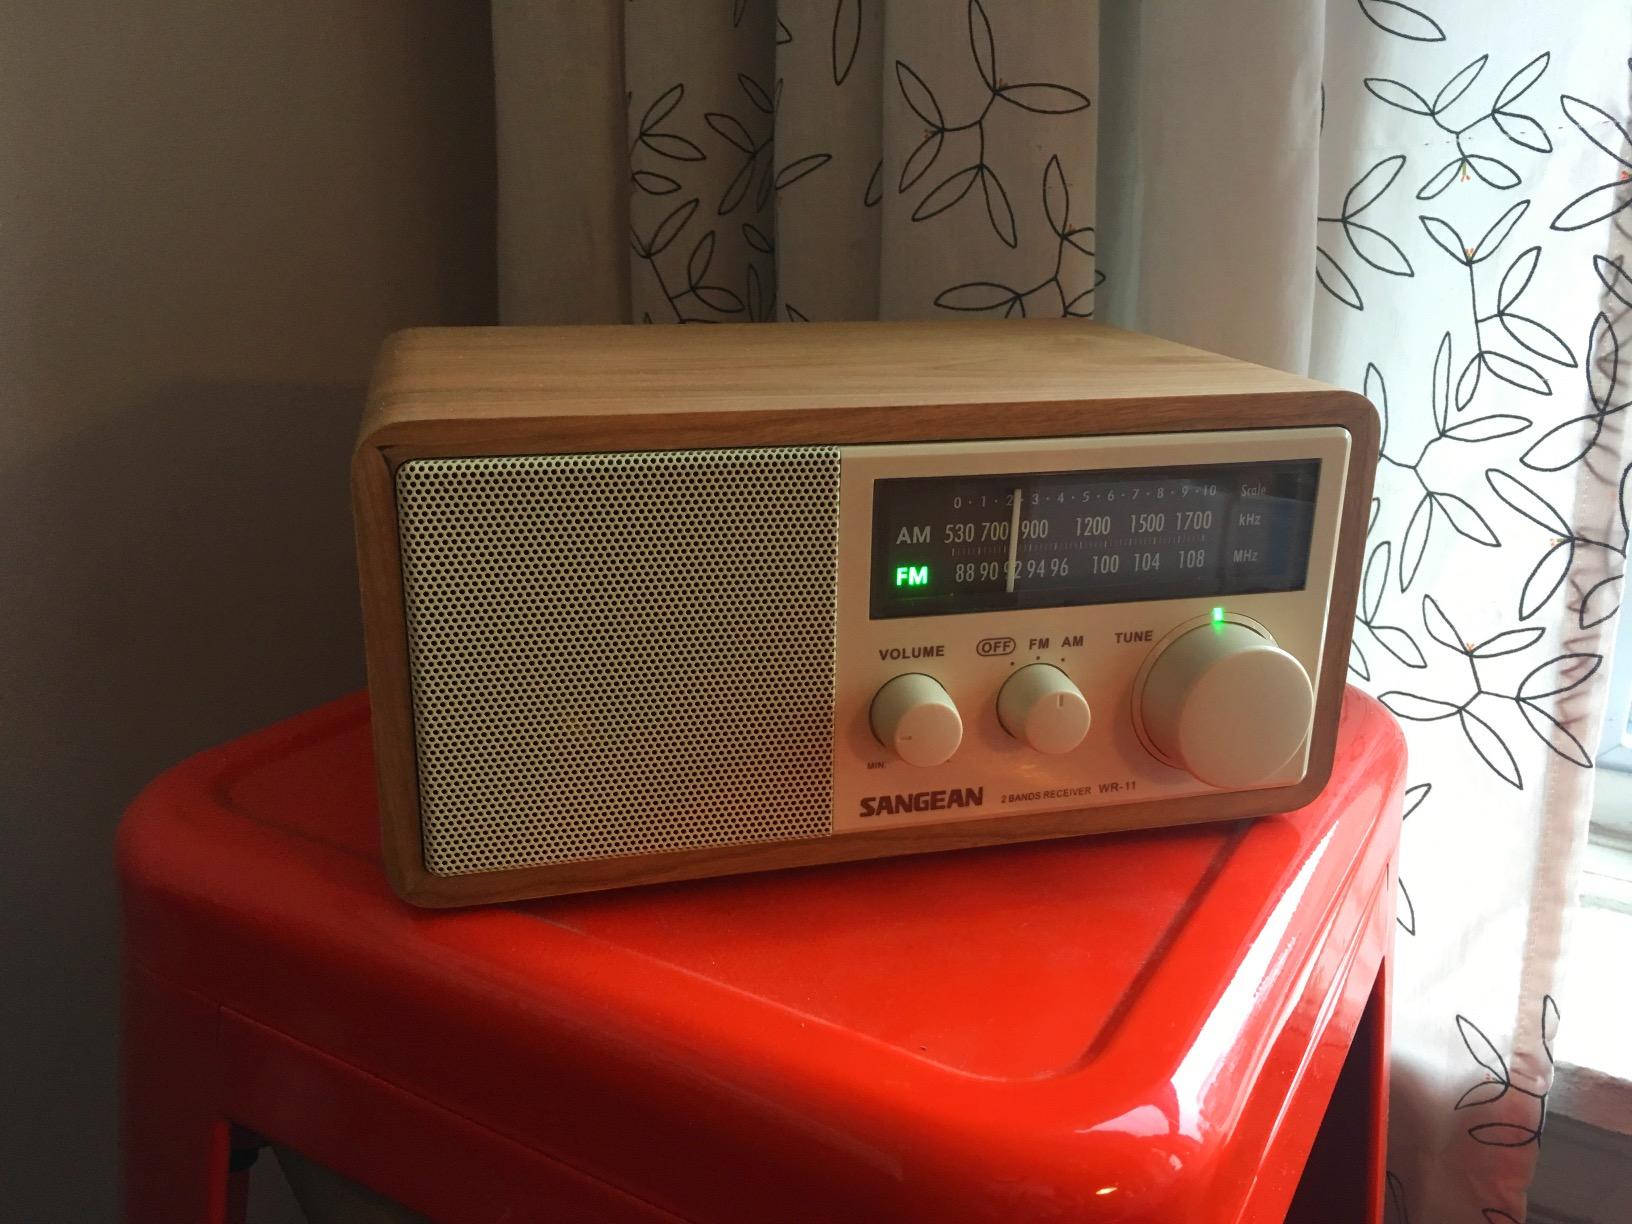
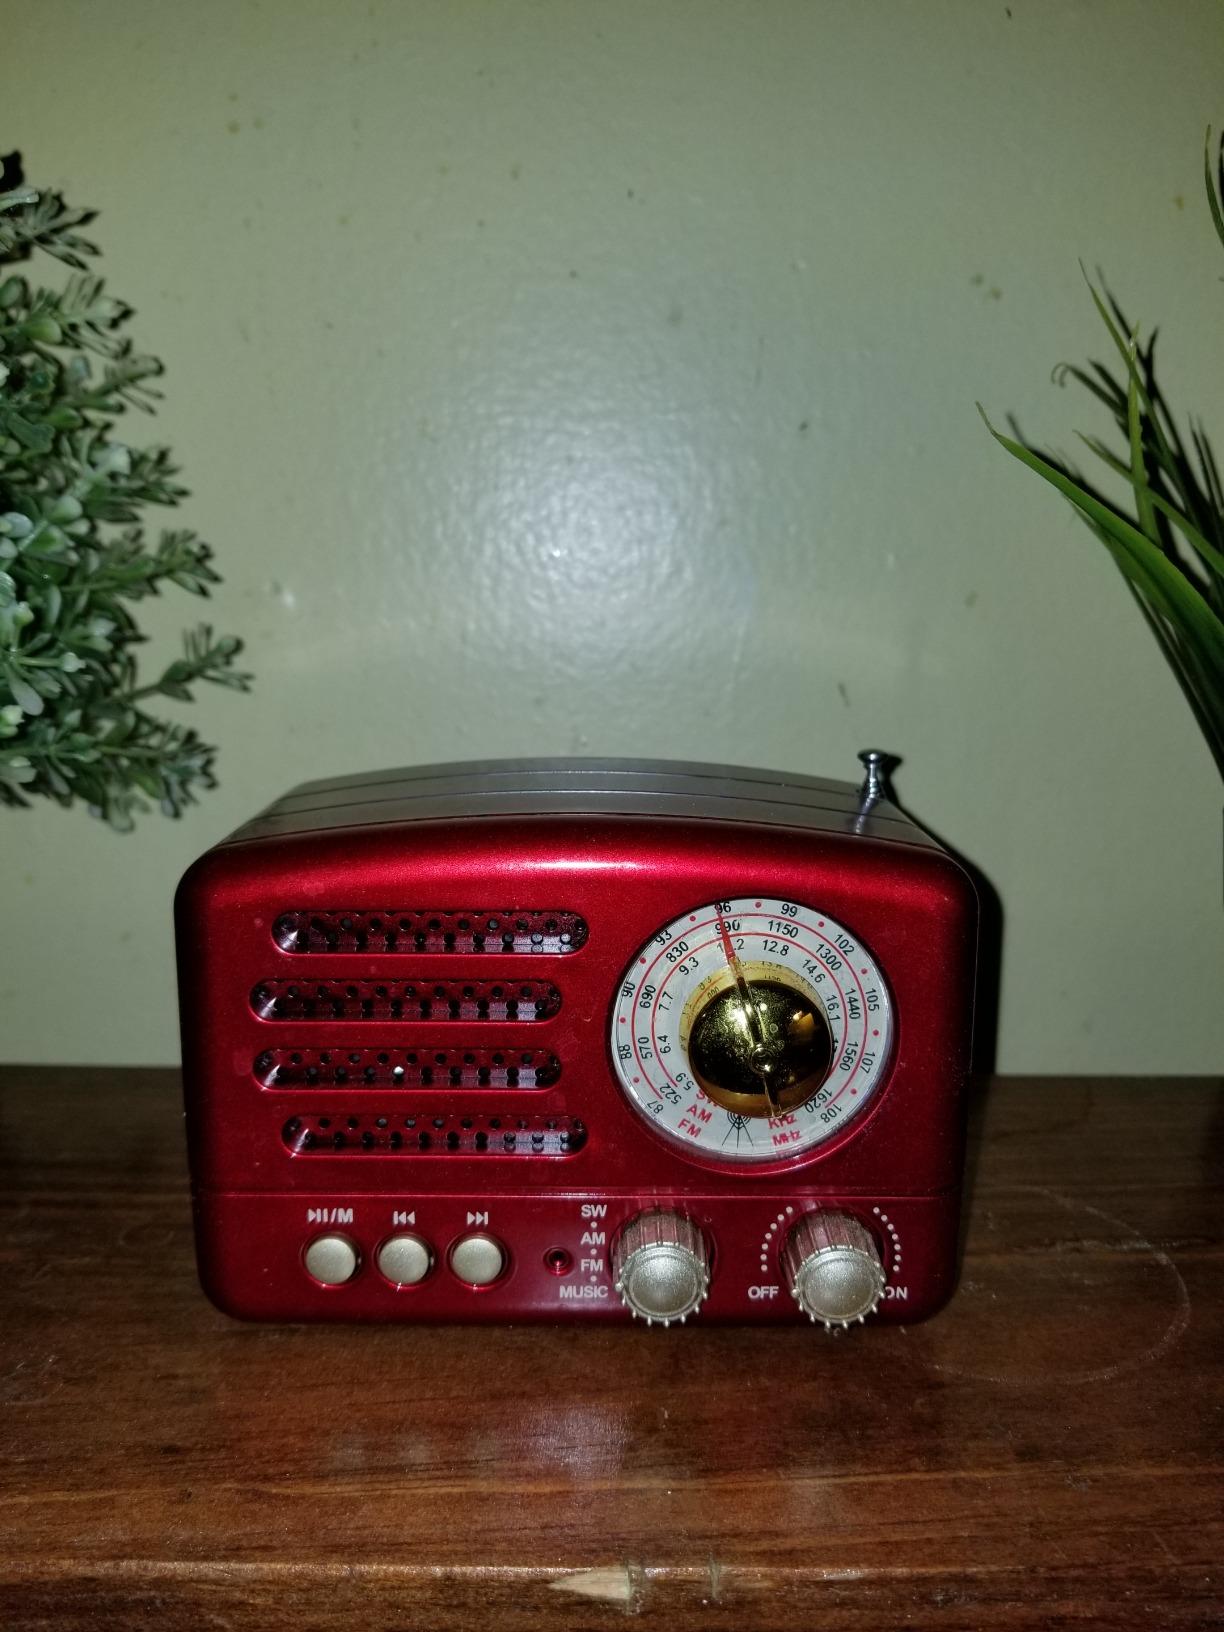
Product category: radio
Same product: no